Western Way

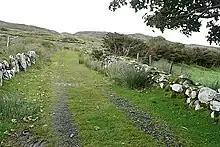
The Reek

Starting from Oughterard, the trail follows the western edge of Lough Corrib before breaking away across the Maumturks chain at the pass of Maumeen. It descends to the Inagh Valley along the base of the "Turks", following them around to Leenaun at the head of Killary Harbour fjord. The Galway section ends here and the Mayo section begins.